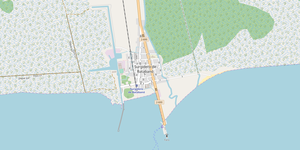
Le phare de Batabanó est un phare actif situé au port de Batabanó, dans la province de Mayabeque, à Cuba.